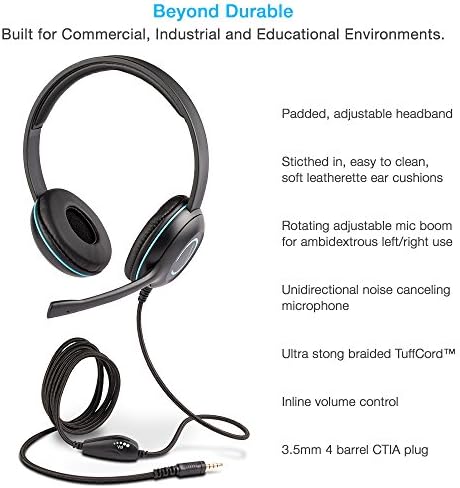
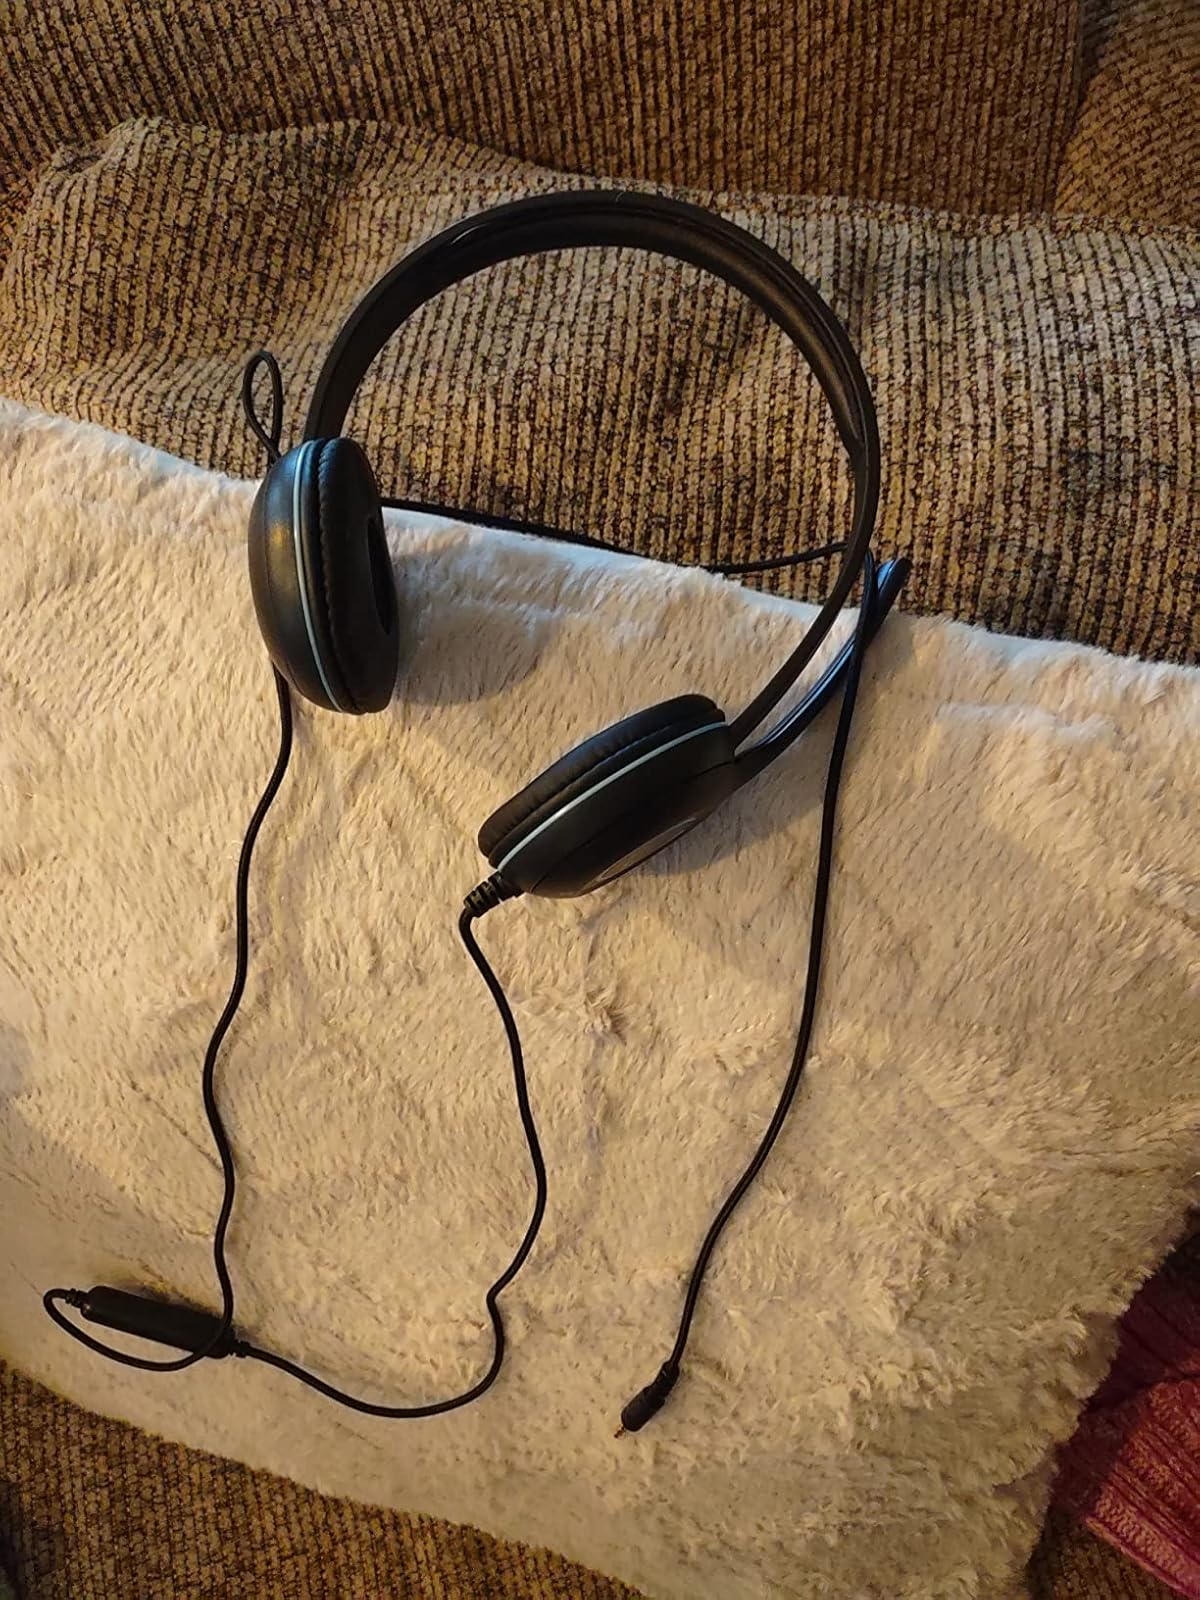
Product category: headphones
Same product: yes